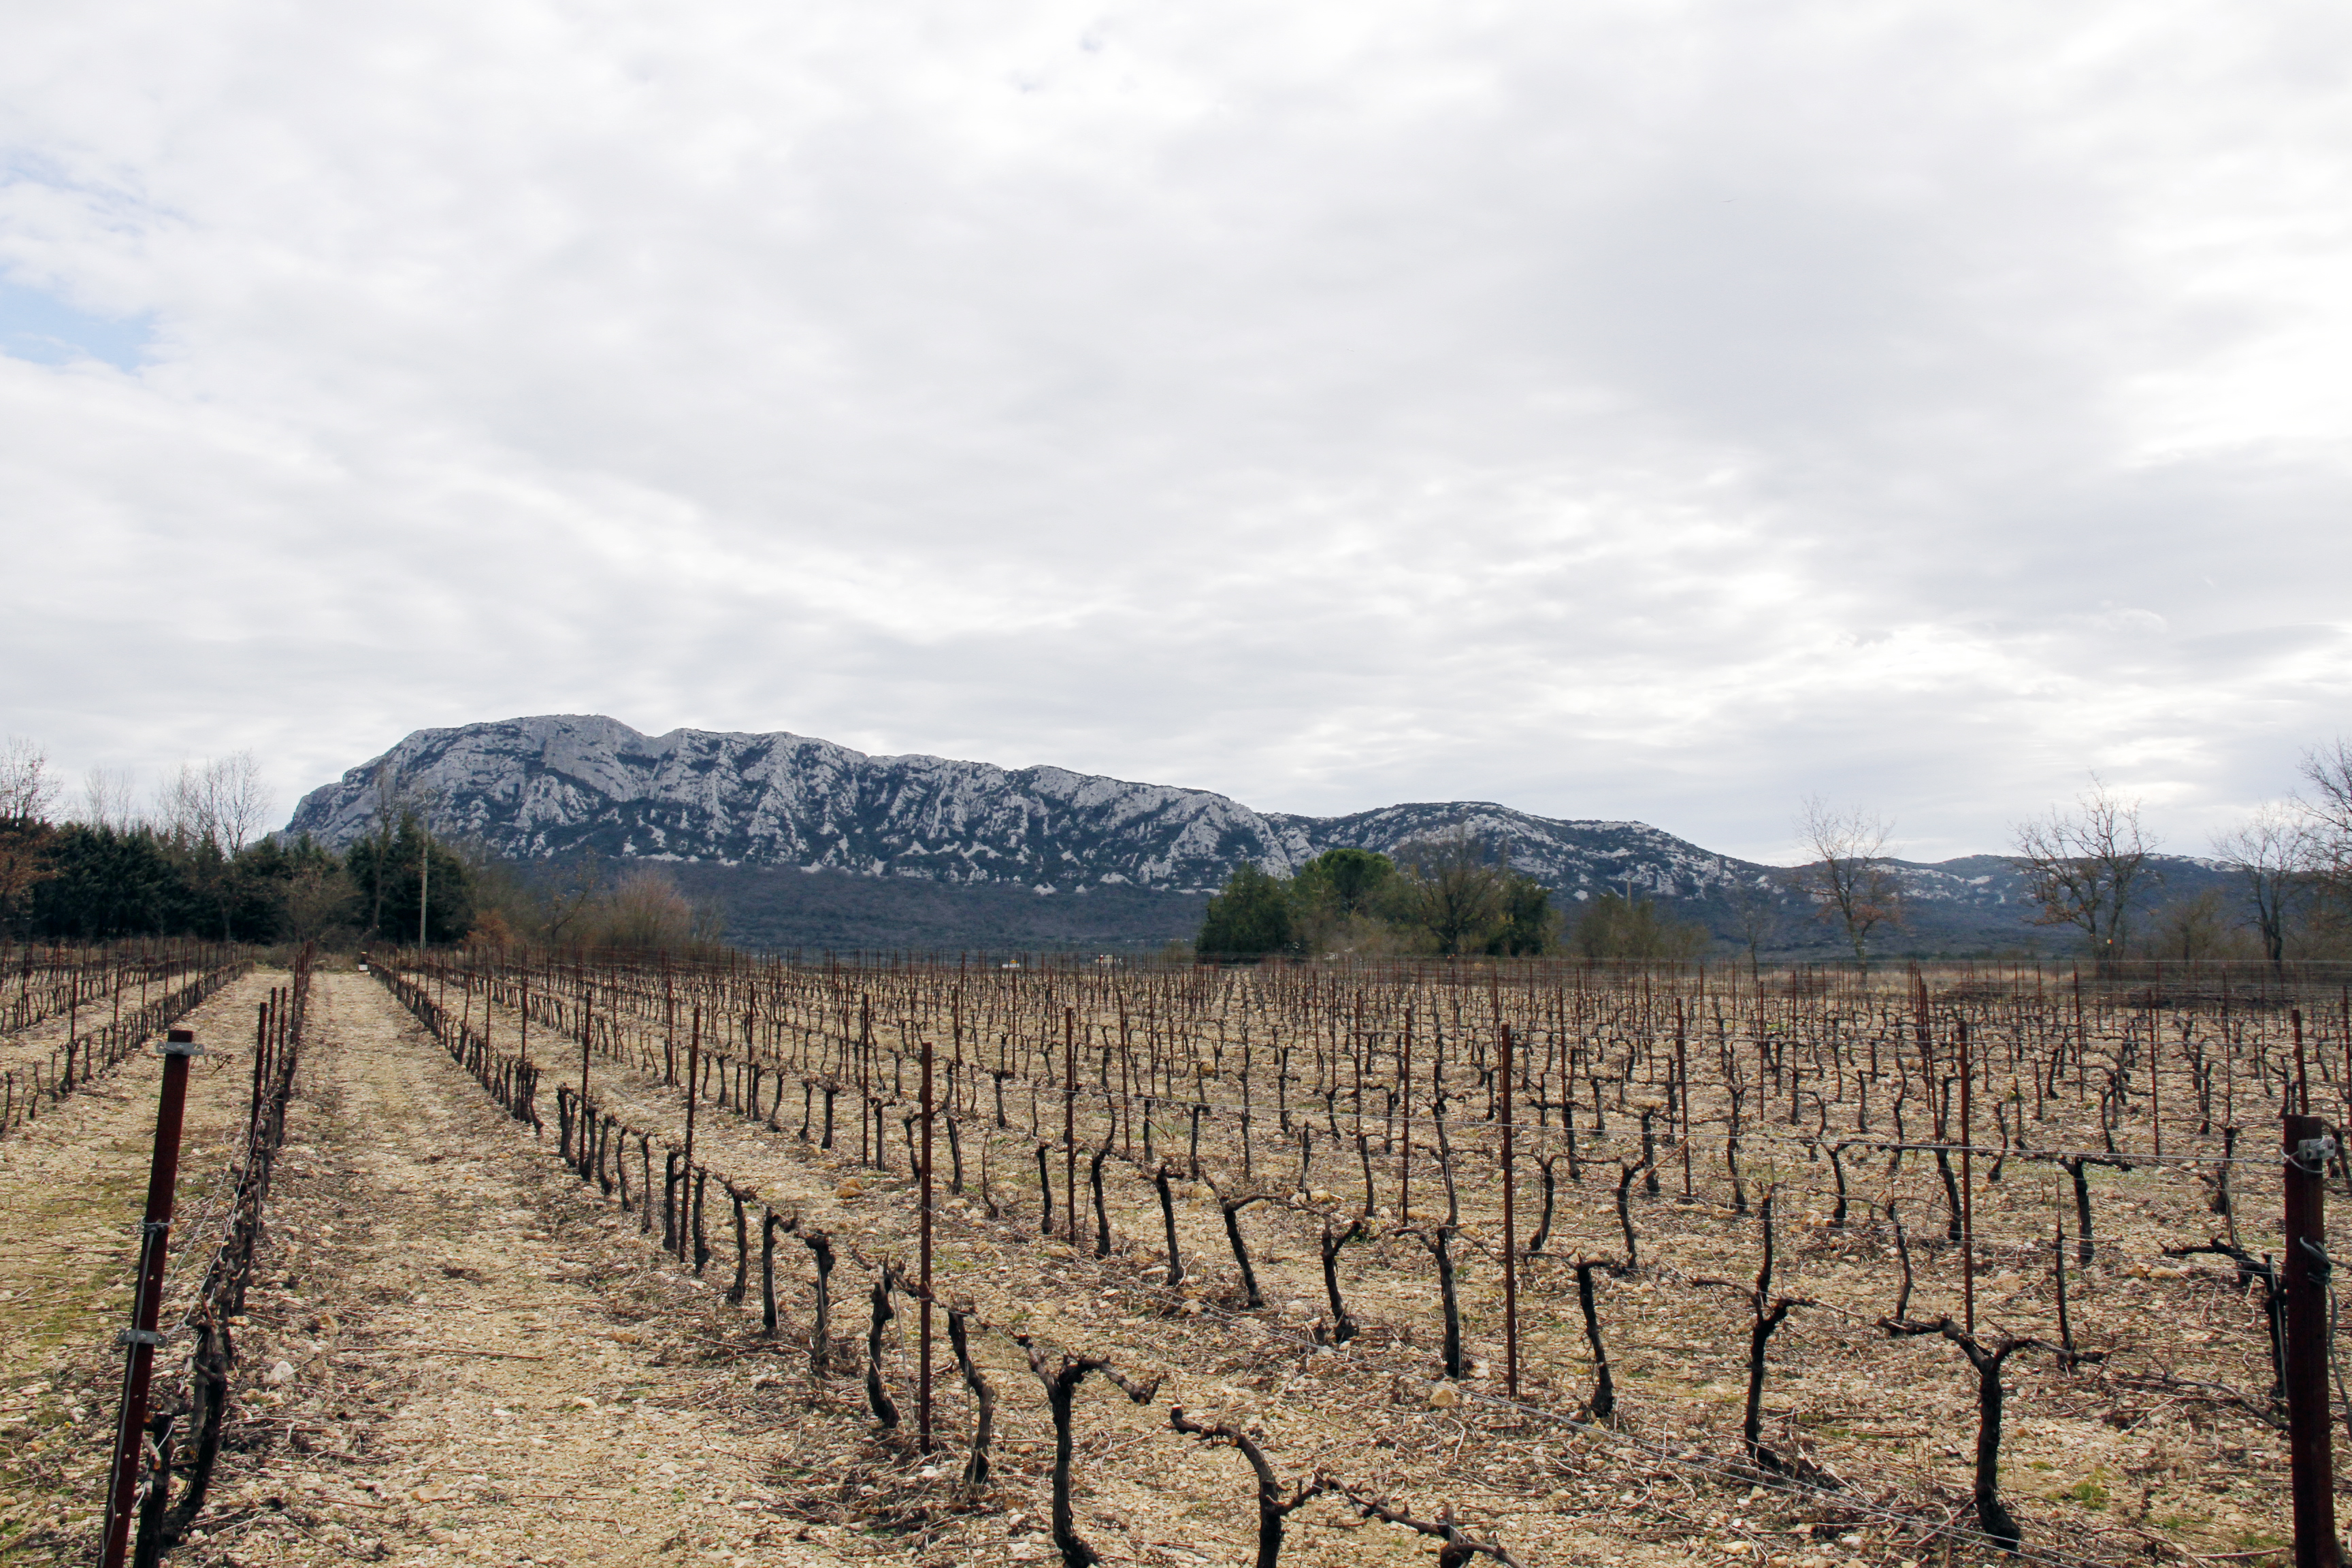
landscape, tree, vineyard, field, france, europe, soil, agriculture, paysage, midi, viticulture, languedocroussillon, vignes, cpages, picsaintloup, vin, paysagemditerranen, rural area